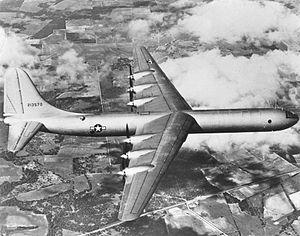
Le Convair B-36 Peacemaker est un bombardier stratégique lourd à long rayon d'action utilisé par l'United States Air Force entre 1949 et 1959. Le B-36 est conçu et développé dans les années 1940 par la Consolidated Aircraft Corporation, qui fusionnera avec Vultee pour donner Convair. Avec une envergure de plus de 70 mètres et une masse maximale au décollage de plus de 140 tonnes pour les premières versions, le B-36 est le plus grand avion à moteurs à pistons à avoir été produit en série. C'est le premier bombardier conçu spécialement pour emporter des bombes nucléaires ; la grande taille de sa soute lui permet d'emporter tous les types de bombes de l'arsenal américain sans avoir à subir de modifications. Avec un rayon d'action de 6 400 km et une capacité d'emport de 32 500 kg, le B-36 est le premier véritable bombardier intercontinental.